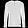
Label: Pullover